Information security

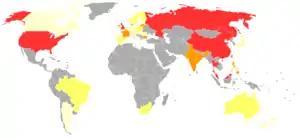
Privacy International 2007 privacy rankinggreen: Protections and safeguardsred: Endemic surveillance societies

provided in the UNIX and Windows operating systems; Group Policy Objects provided in Windows network systems; and Kerberos, RADIUS, TACACS, and the simple access lists used in many firewalls and routers.